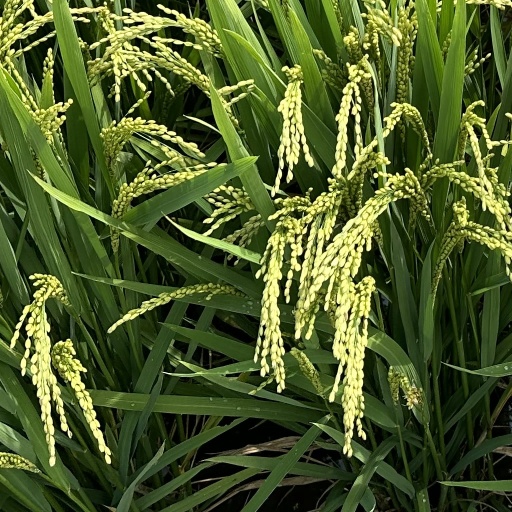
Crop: rice